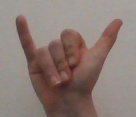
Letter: ya